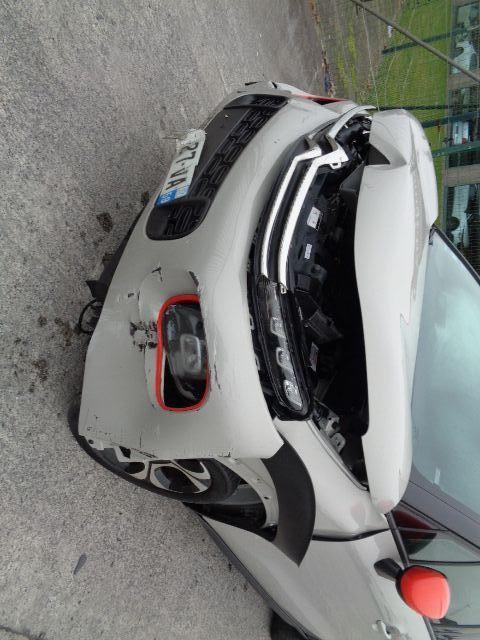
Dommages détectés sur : plaque d'immatriculation avant, pare-choc avant, capot, aile avant gauche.
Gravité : majeur